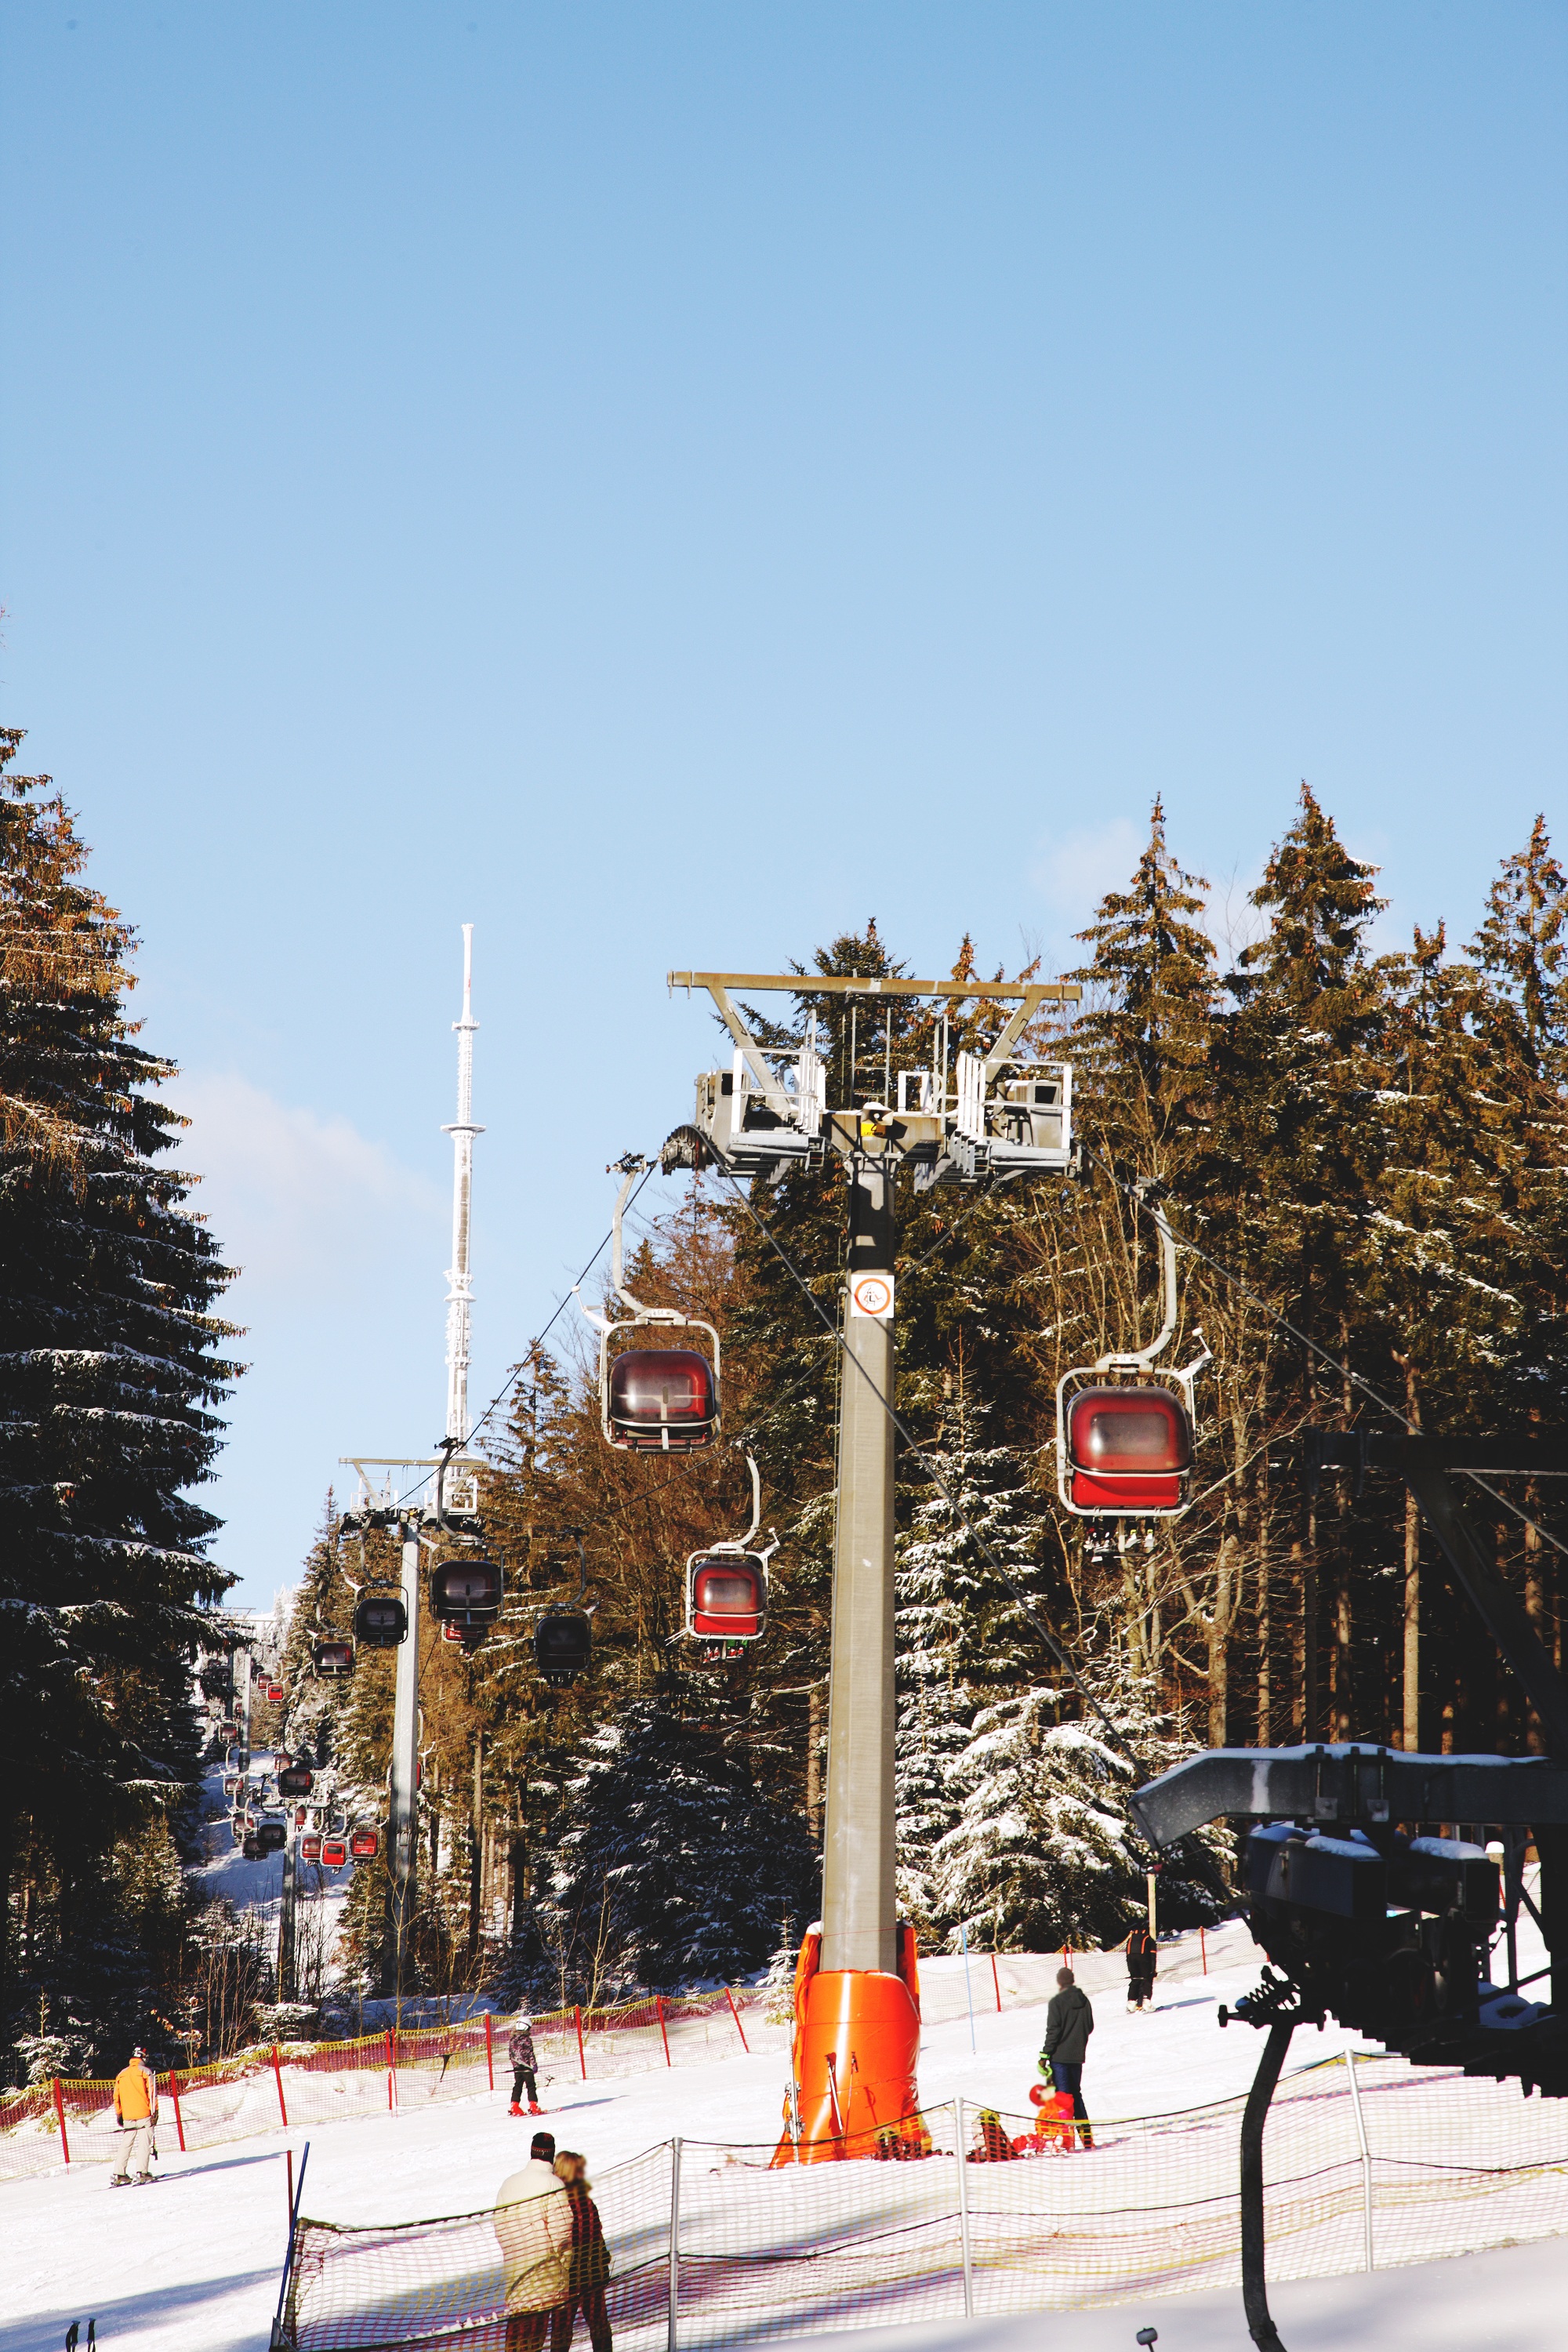
tree, snow, winter, town, downtown, ski lift, weather, alpine, skiing, season, mountains, ski, gondola, wintry, winter sports, ski area, backcountry skiiing, artificial snow, allgau